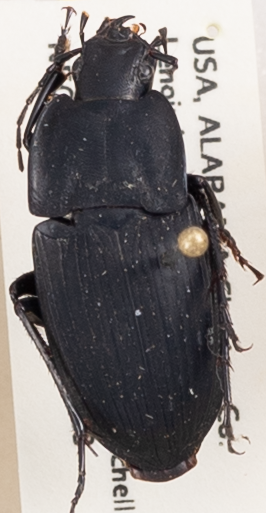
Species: Dicaelus furvus carinatus
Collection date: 2019-05-08
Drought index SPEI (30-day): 0.858
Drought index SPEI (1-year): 1.594
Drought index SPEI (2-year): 2.09